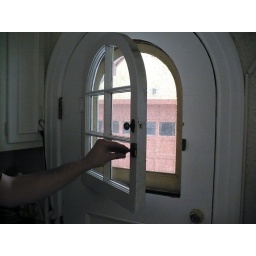
casement window in kitchen door